Queen Elizabeth-class battleship

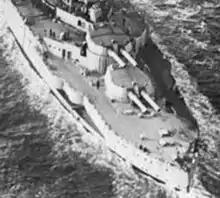
"Queen Elizabeth" c. 1918 showing the two aft port secondary casemates plated over

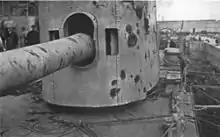
Forecastle deck gun as added to all ships in 1915–1916, here seen on after Jutland

The ships' secondary battery consisted of sixteen 45-calibre BL Mk XII guns. The guns had a muzzle velocity of from their projectiles. At their maximum elevation of 15 degrees, they had a range of . As designed twelve of these were mounted in casemates on the upper deck, six of each on the broadside of the vessel amidships; the remaining four guns were on the main deck aft abreast 'Y' turret. In an effort to ameliorate the flooding problems that the casemated guns in the "Iron Duke"-class ships had in heavy seas, the guns in the "Queen Elizabeth"s were moved back from abreast 'A' turret to 'B' turret, but this made little difference in service. The aft guns were more prone to flood and were virtually useless even in moderate seas. Only "Queen Elizabeth" was completed with them; one pair was removed and the other was repositioned on the forecastle and protected by gun shields in May 1915. The casemates were plated over to improve their seaworthiness. The other ships were similarly modified while fitting-out.